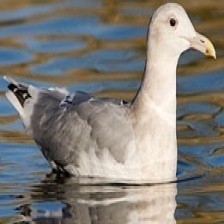
Species: CALIFORNIA GULL
Scientific name: LARUS CALIFORNICUS